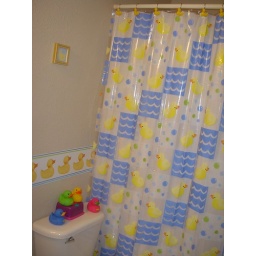
Shower curtain in ducky bathroom